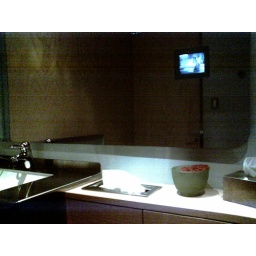
Rangoli bathroom view: nice tv in the mirror